Rover P4

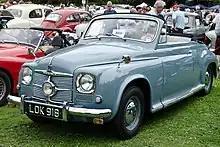
Tickford drophead coupéregistered July 1951

Announced by Managing Director Spencer Wilks on 23 September 1949 the new Rover 75, then the only Rover in production, was first displayed at the opening day of the Earls Court Motor Show on 28 September 1949. It featured unusual modern styling in stark contrast with the outdated Rover 75 (P3) it replaced. Gone were the traditional radiator, separate headlamps and external running boards. In their place were a chromium grille, recessed headlamps and a streamlined body the whole width of the chassis. A steering column-mounted gear lever was fitted.